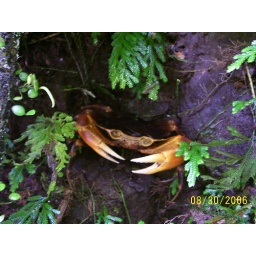
the crab was hanging out in the rocks on the side of a mountain in the rainforest in Dominica. he had only one eye.